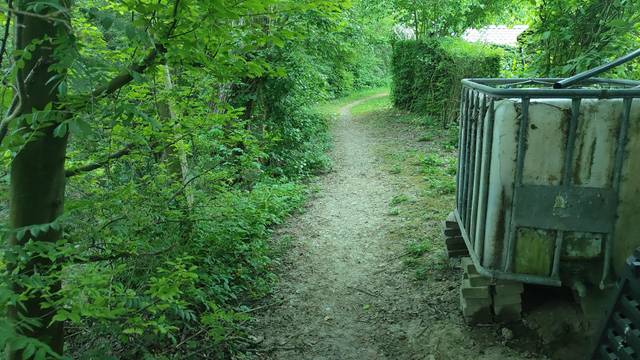
Region: Belgium
Coordinates: 50.724, 6.01